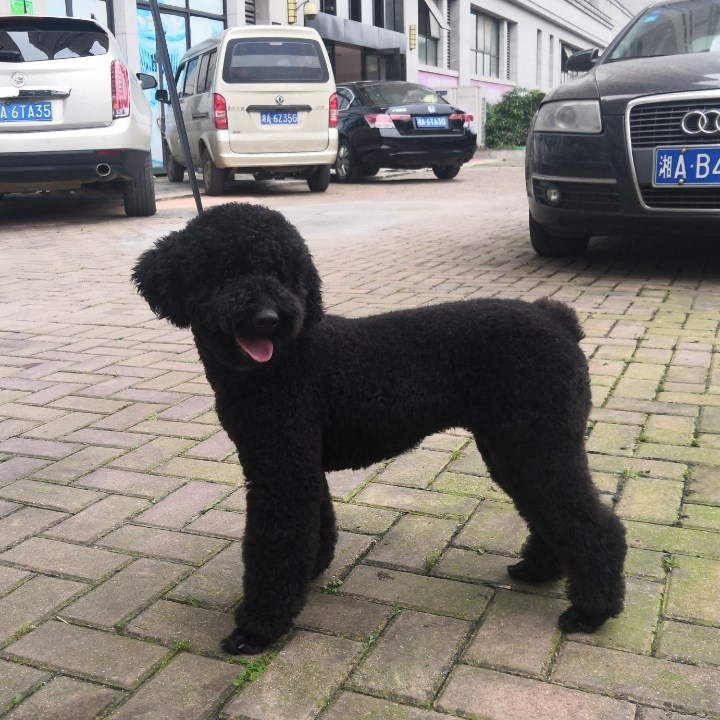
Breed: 7449-n000128-teddy